Dinky Toys

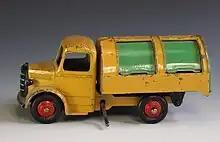
Dinky 0 Series no. 25v Bedford refuse wagon with tipping bed

Besides some of the military vehicles offered before and after the war, the first significant releases from Dinky in the late 1940s were the 40 series, which were all British saloons. The first new model car released was an Armstrong Siddeley Coupe. These were the opening chapter of the "golden age" of Dinky Toys in the post-war era and represented far greater accuracy and detail than their pre-war relatives. These were very popular and today are often considered by collectors to be the quintessential Dinky Toys models. The 40 series cars were manufactured from better quality alloy, meaning that the survival rate is higher and although originally sold in trade boxes of six, they were renumbered in 1954 and re-coloured in two-tone paintwork in 1956, the Austin Somerset ref. 40j is probably the first model sold in its own individual yellow box. The first two models in the 40 series were in 1:48 scale, while the others were in 1:45 scale. The Jowett Javelin saloon is an interesting case as plans were made, but the model was never issued. More recently, Odgi Models have remade the Jowett and a couple other Dinky Toys Models which were planned but never manufactured.